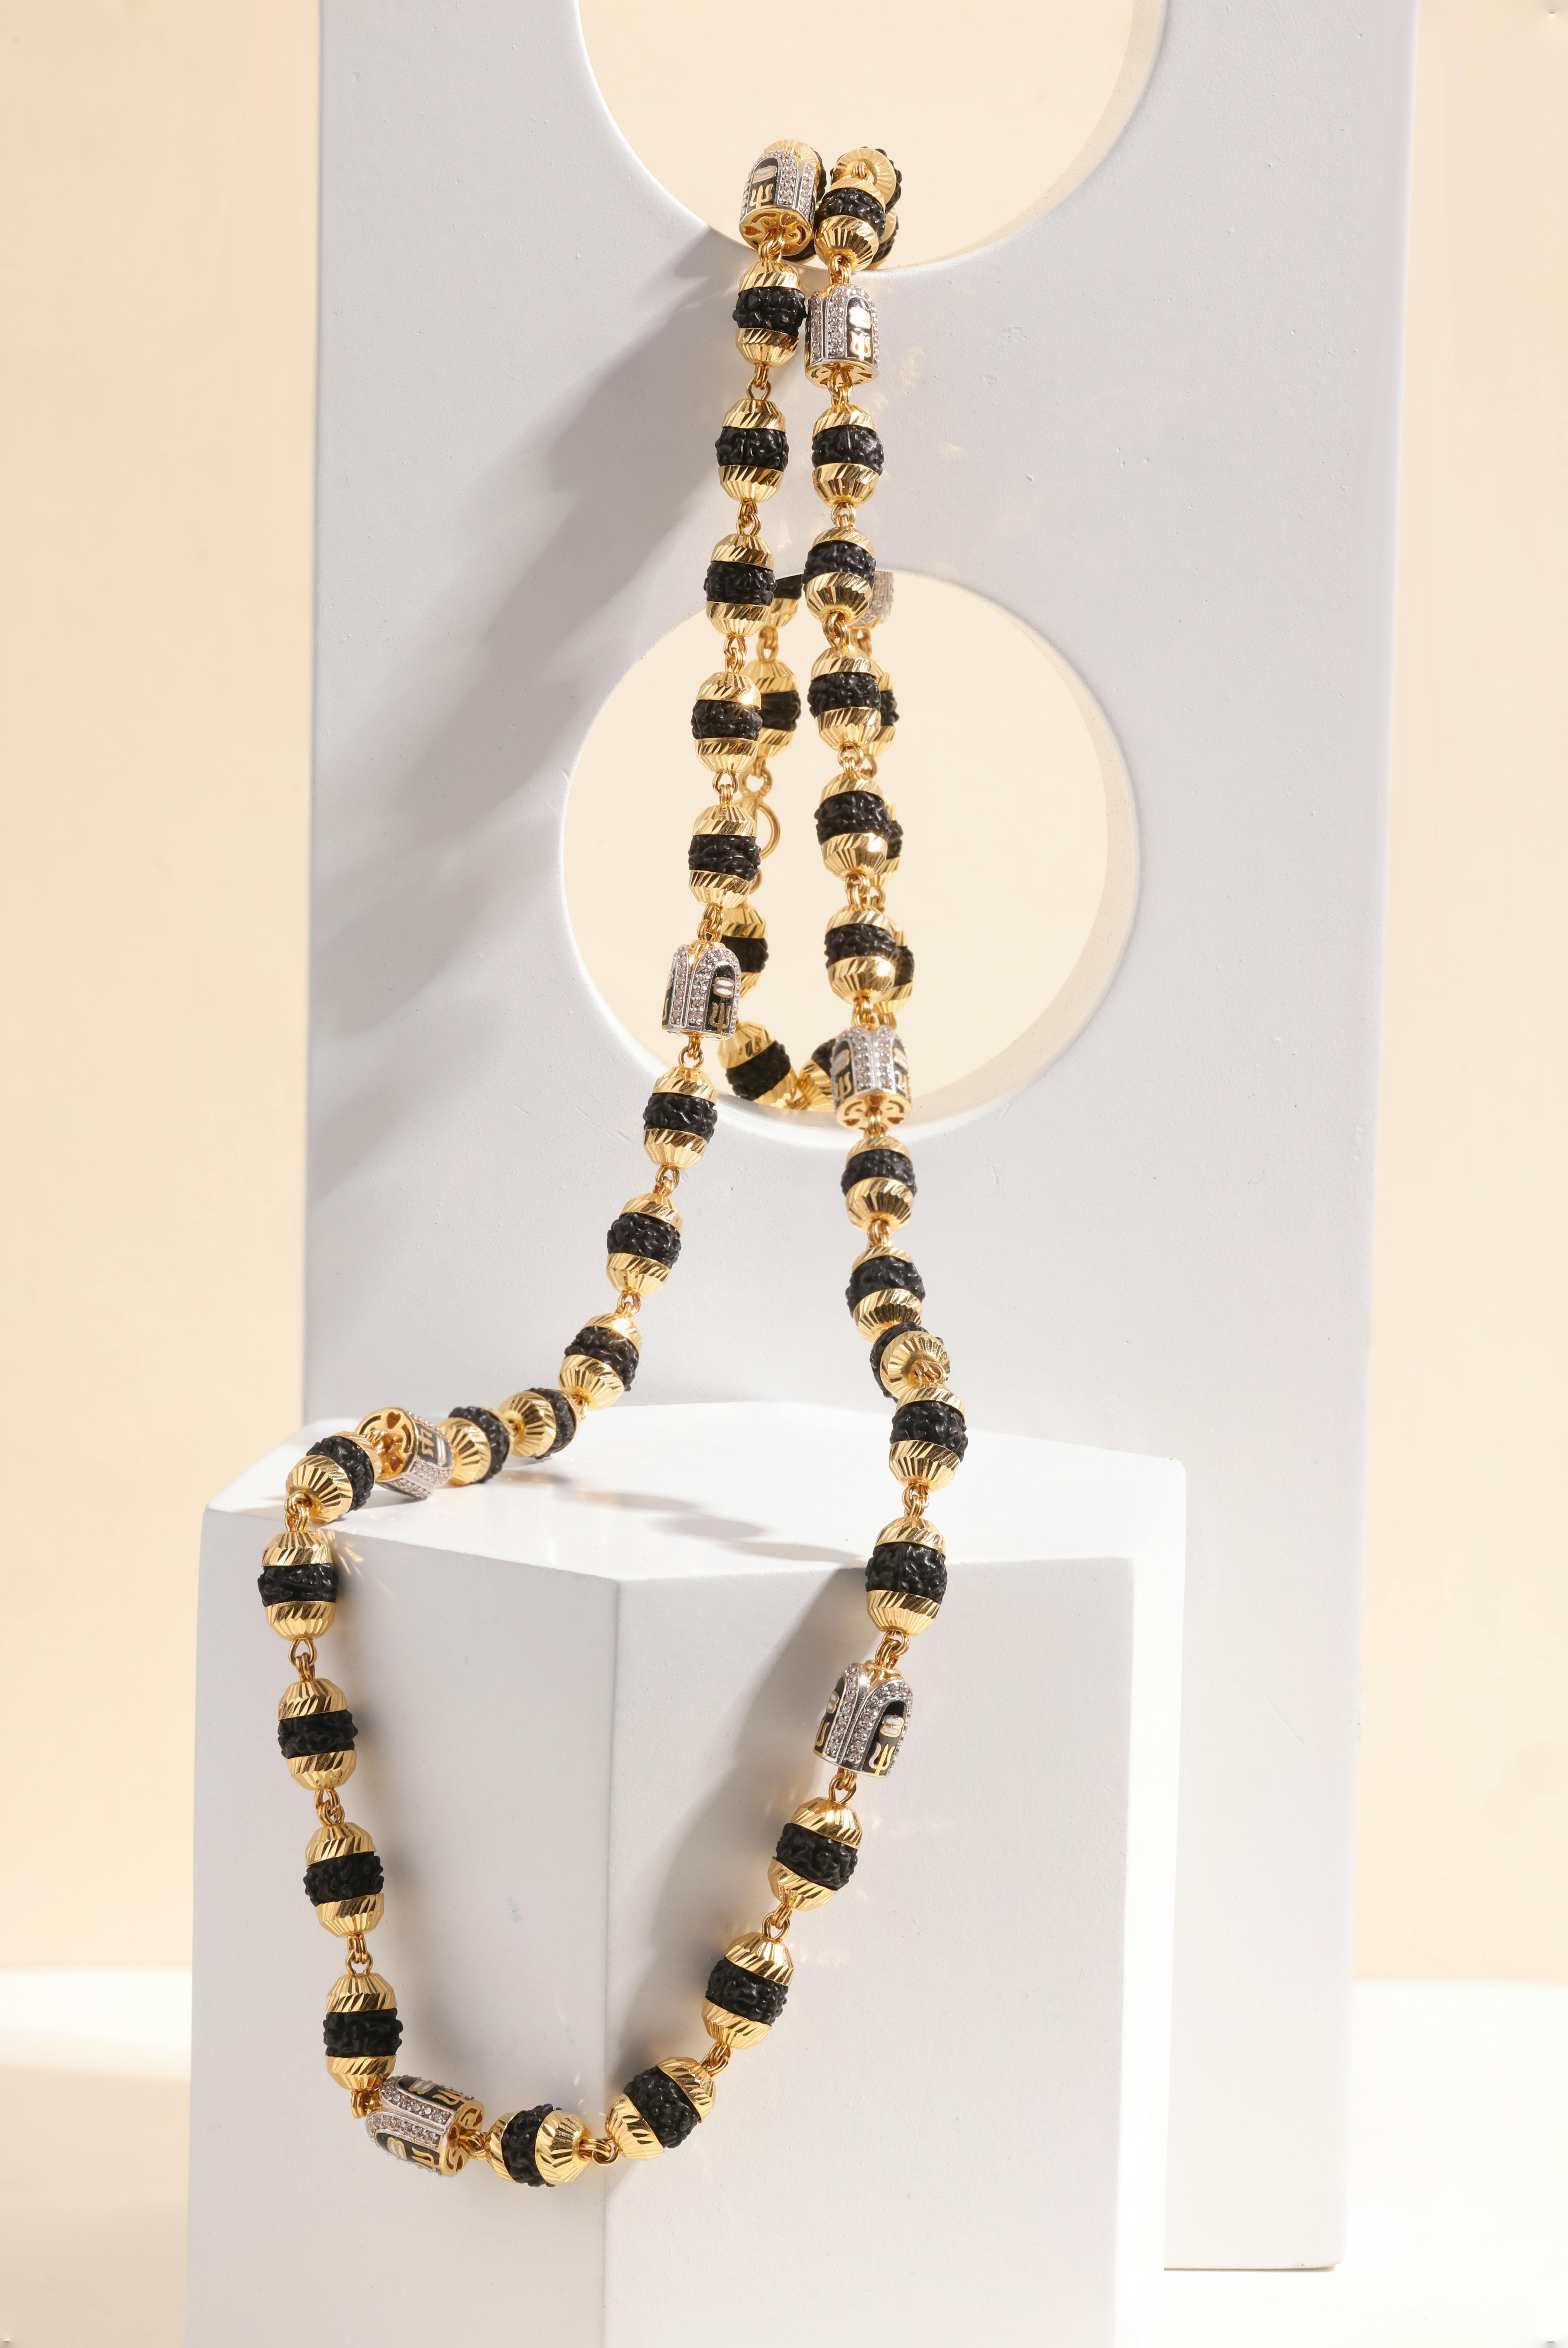
jewelry, body jewelry, creative arts, jewellery, natural material, necklace, art, font, rectangle, fashion design, fashion accessory, metal, event, circle, artifact, eyewear, craft, wood, jewelry making